Answer in natural language. How many Windows are visible in the scene? Choose between the following options: 2, 4, 3, 1 or 0
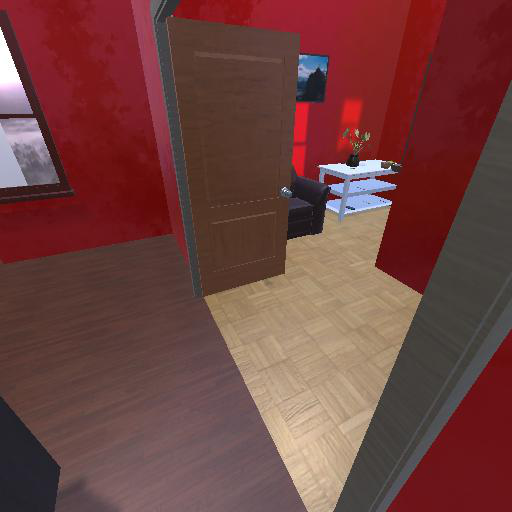
<answer>1</answer>